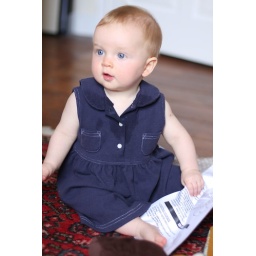
This is the lovely dress that Zarena sent.... soo cute (before it got covered in dribble).